Jennifer Longdon

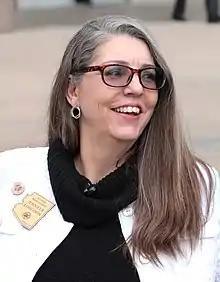

Jennifer "Jen" Longdon is an American politician and a former Democratic member of the Arizona House of Representatives representing District 5 from 2023 to 2024. She previously represented District 24 from 2019 to 2023. Longdon was elected in 2018 to succeed State Representative Lela Alston, who instead ran for State Senate.